Alexander & Baldwin Sugar Museum

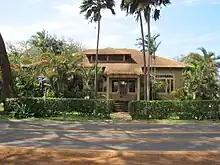
Alexander & Baldwin Sugar Museum in the former Puunēnē Mill manager's house

Alexander & Baldwin Sugar Museum is located in the small sugarcane growing and milling community of Puʻunene, Hawaii, Kahului, Maui. The museum exhibits the history of Hawaiian sugarcane plantations and Alexander & Baldwin and its role in the sugarcane industry in Hawaii. The company itself continues in business and though it has diversified, it continues to produce sugarcane. The museum itself in the former mill manager's house.